South Downs Planetarium and Science Centre

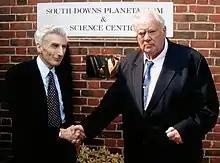
Sir Patrick Moore was joined by the Astronomer Royal, Sir Martin Rees, for the official opening of the South Downs Planetarium on 5 April 2002.

The South Downs Planetarium and Science Centre is an educational facility in Chichester, West Sussex, run by a team of volunteers and astronomy enthusiasts and inaugurated in 2002. A registered educational charity, the Planetarium operates throughout the year, is available for private bookings, and can arrange special shows for schools, private groups, clubs and societies in the day, evening or at weekends.